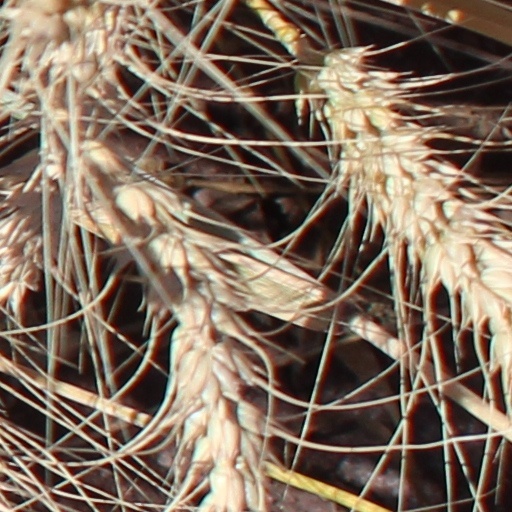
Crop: wheat